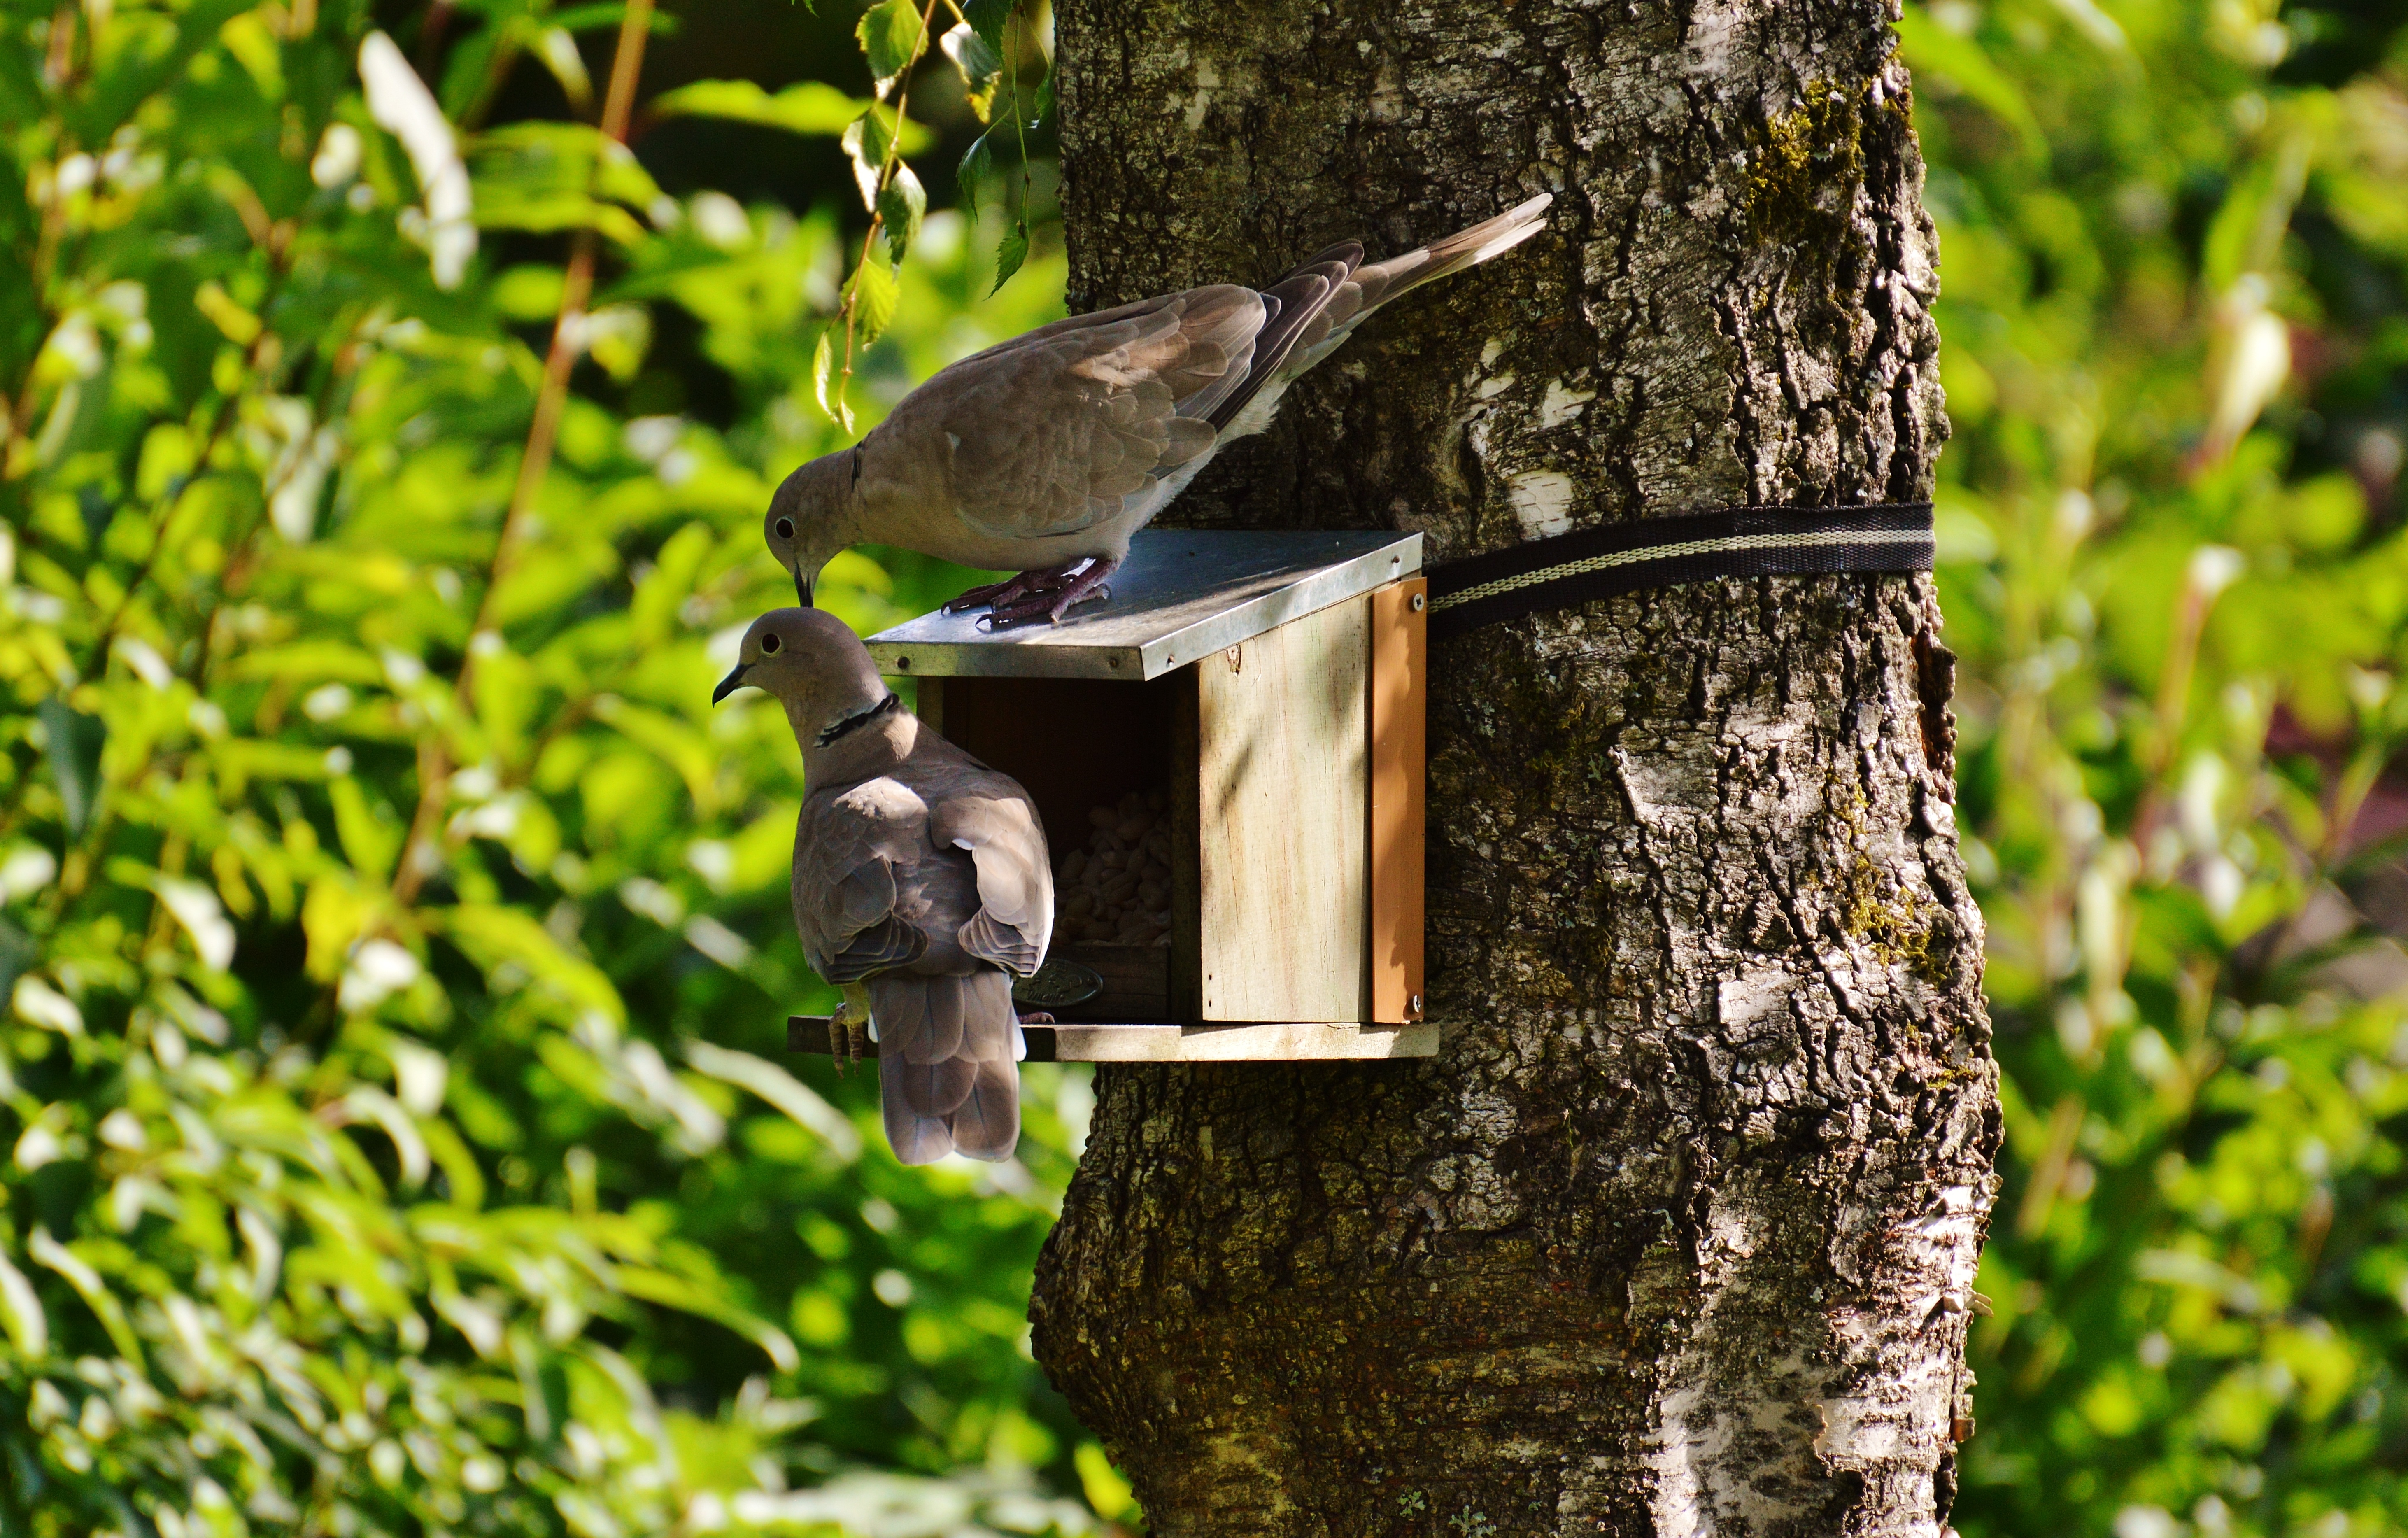
tree, nature, branch, bird, wing, animal, fly, wildlife, food, green, backyard, garden, eat, feather, fauna, plumage, birds, feeding, pigeons, bluebird, aviary, collared, bird feeder, city pigeons, perching bird